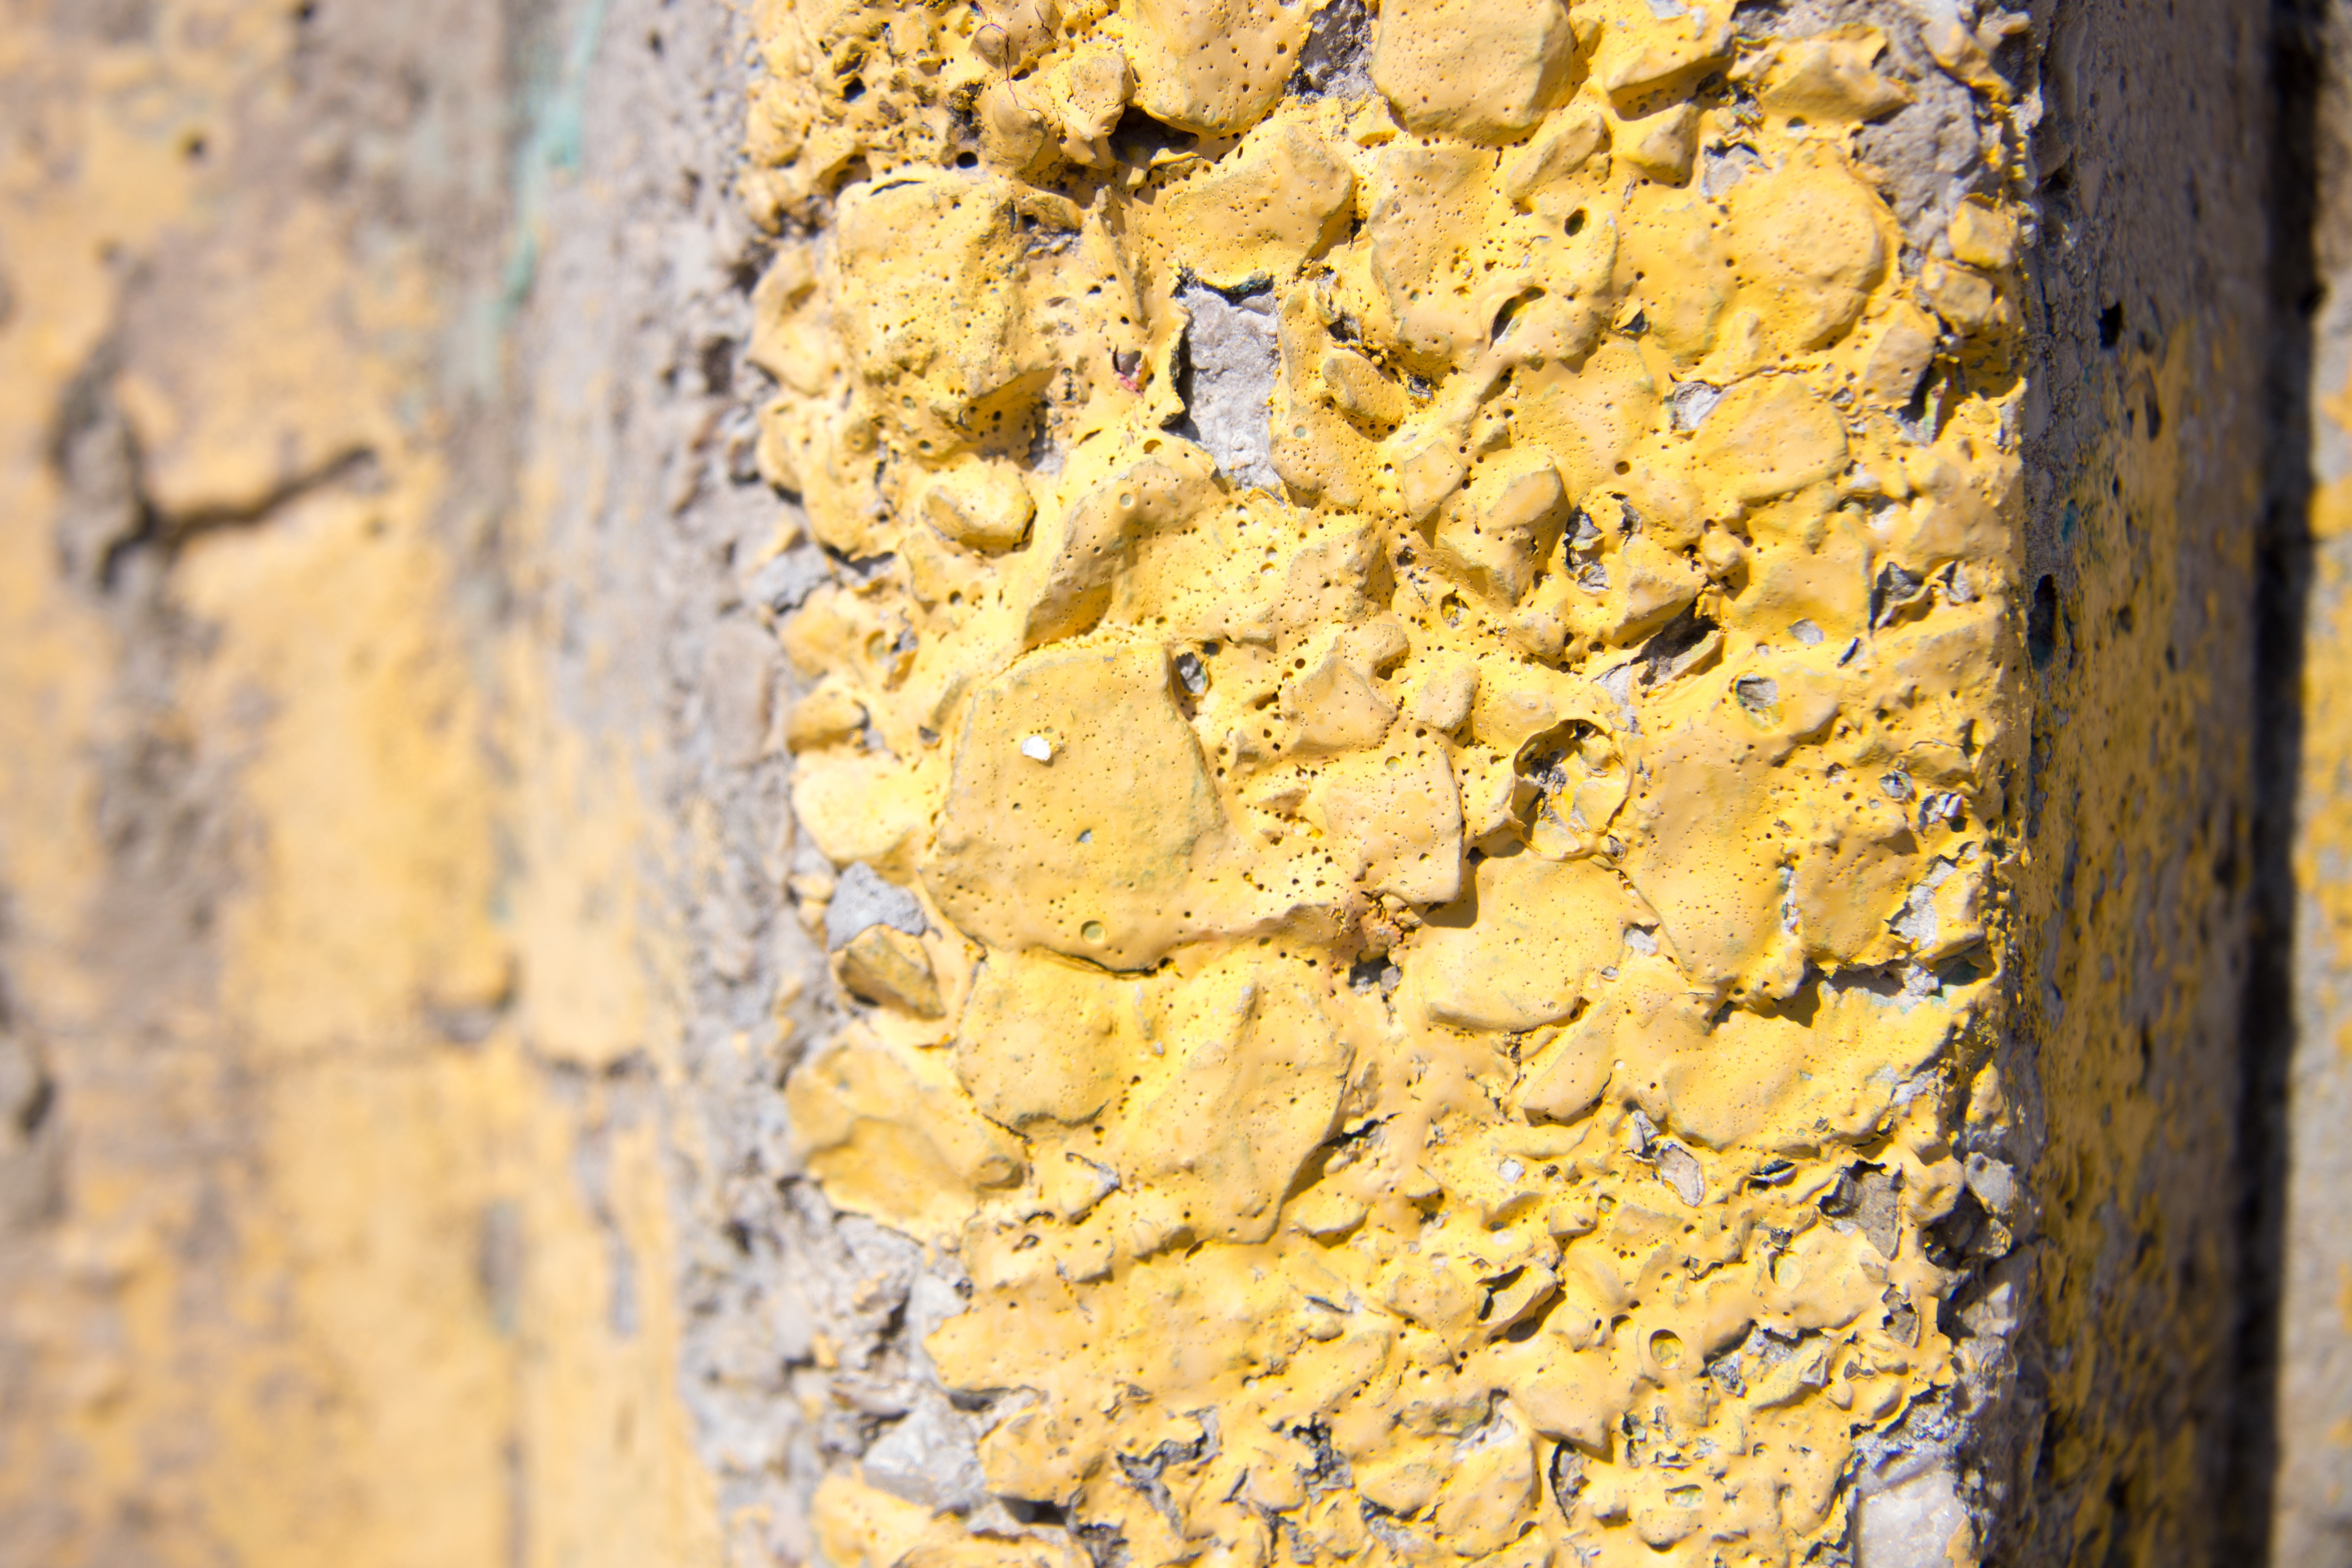
rock, architecture, wood, texture, leaf, building, trunk, city, wall, stone, construction, line, soil, yellow, material, stove, block, close up, fortress, background, geology, design, cement, barrier, strong, obstacle, element, the stone background, listello, cement wall, cement von, macro photography, ancient history